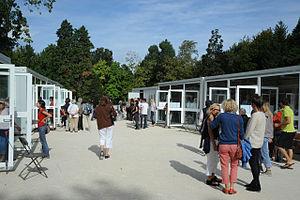
Le laboratoire sculpture-urbaine est une structure artistique basée à Grenoble, créée en 1985 par les plasticiens Maryvonne Arnaud et Philippe Mouillon.
Philippe Mouillon est un plasticien et scénographe urbain.